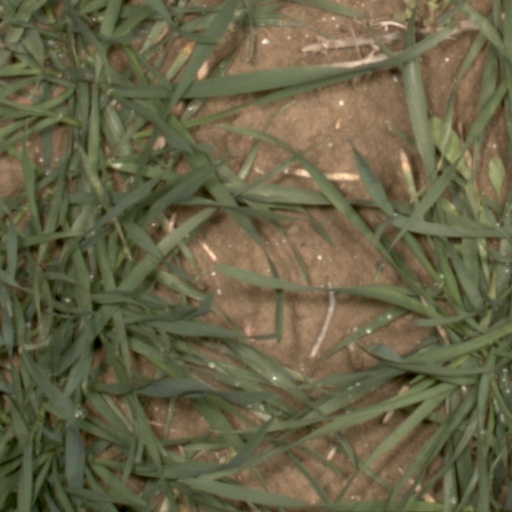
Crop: wheat